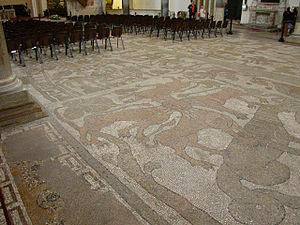
Le Chapalu, Capalu ou Capalus est un chat monstrueux dont parlent des manuscrits médiévaux français rattachés à la légende arthurienne. Peut-être issu de croyances celtiques, il est connu de la poésie arthurienne galloise sous le nom de Cath Paluc, Cath Palug, Cath Paluc, Cath Balug ou Cath Balwg.